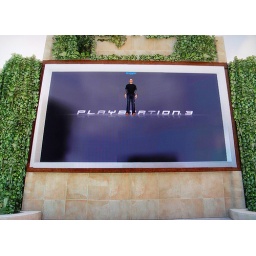
Muggles in front of PS3 video screen to left of Movie Theatre in Town Square - Glitch